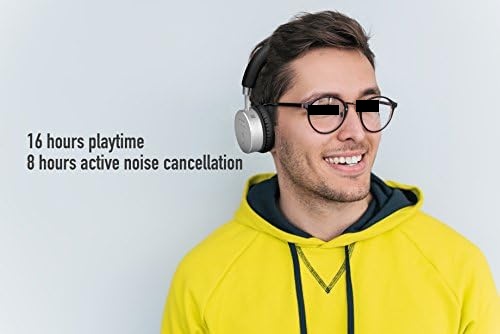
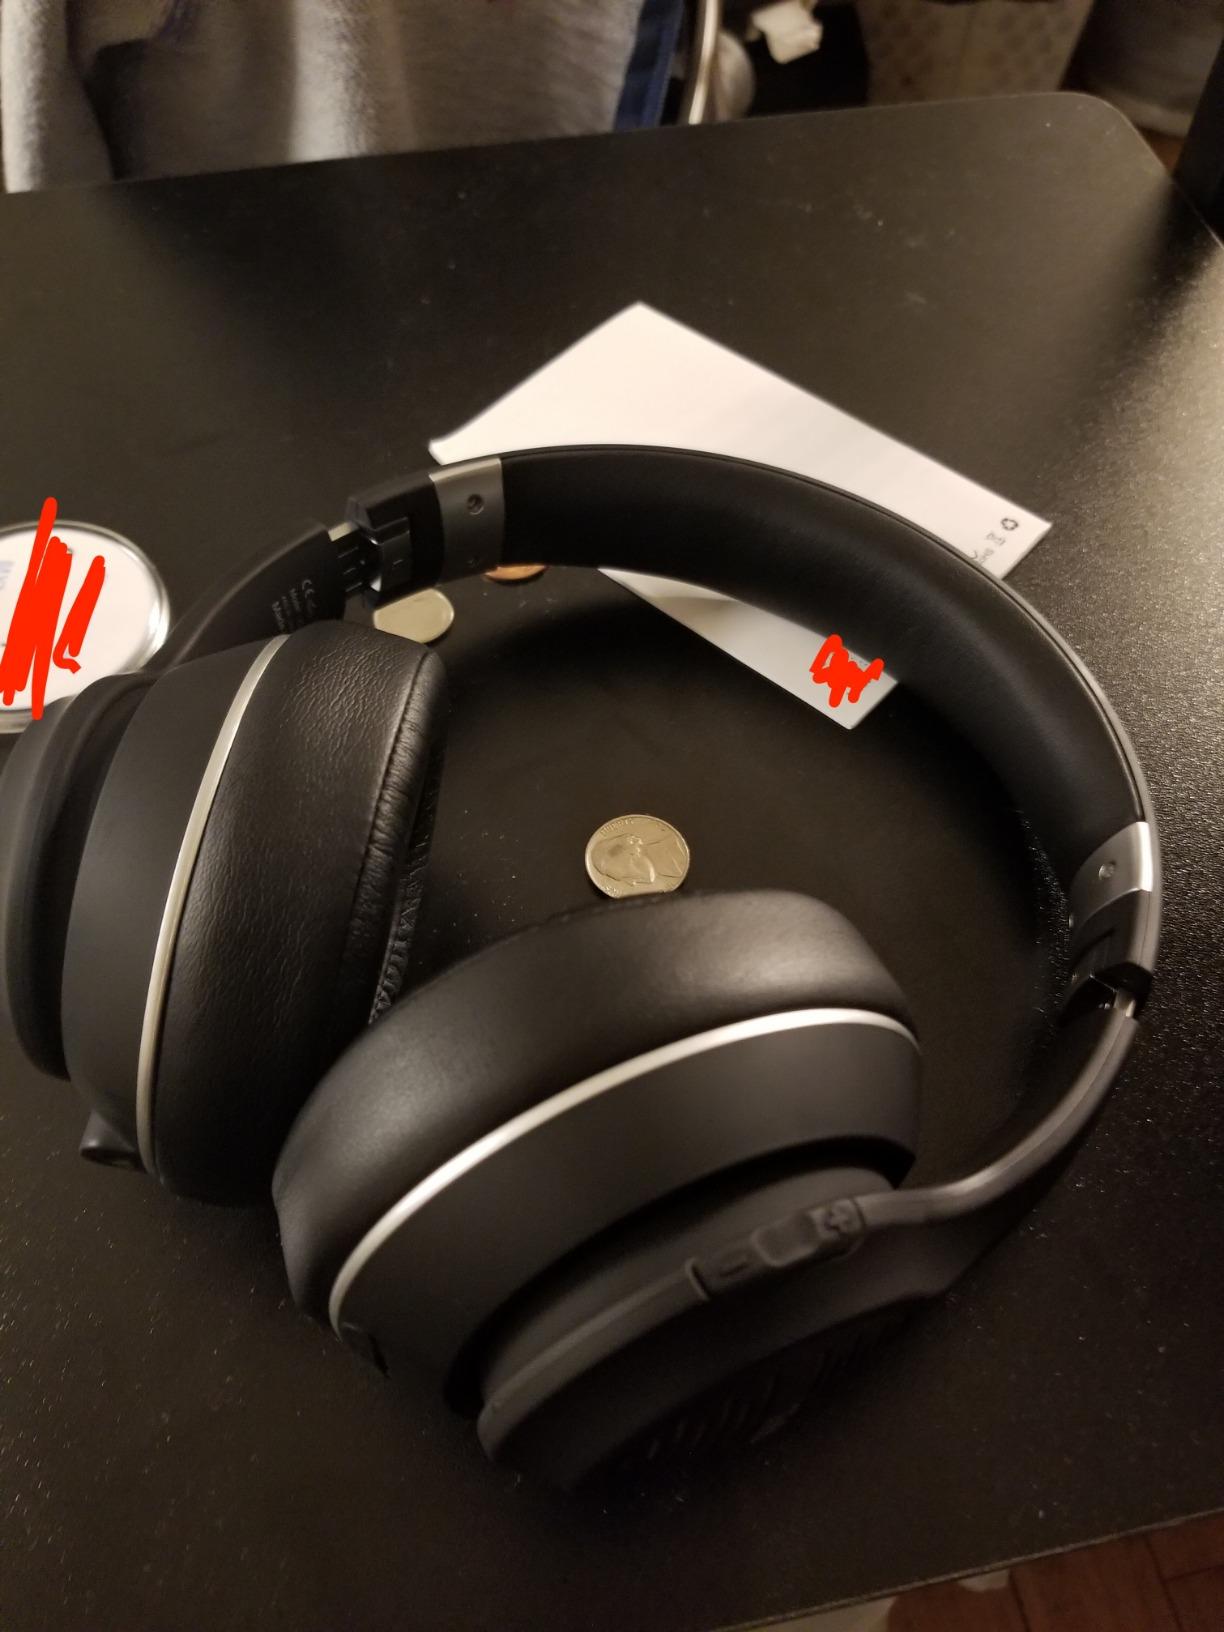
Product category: headphones
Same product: no